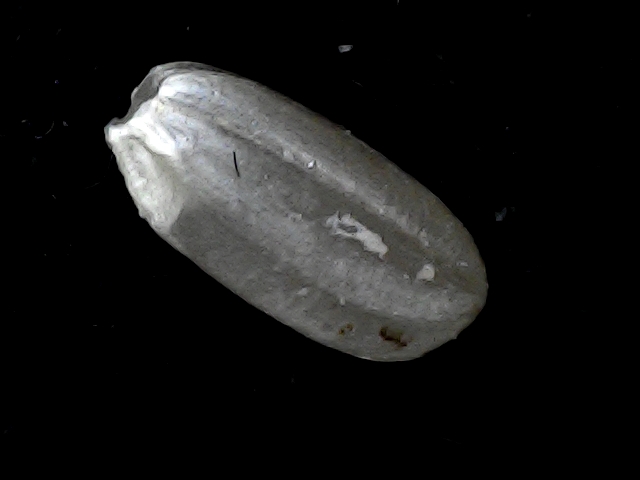
Rice variety: BD95